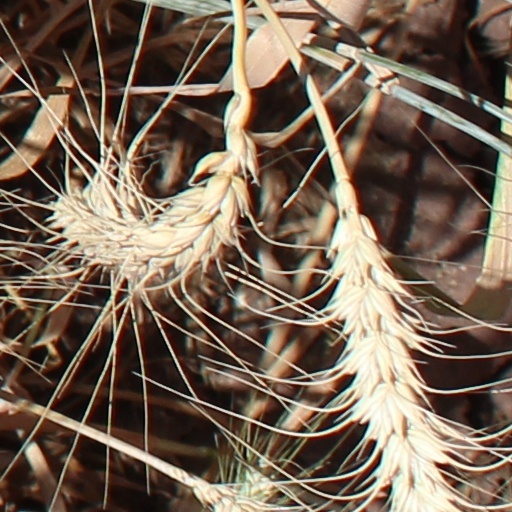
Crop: wheat